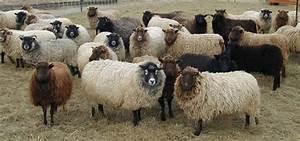
sheep